Barnaby's Tower

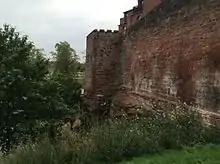
Barnaby's Tower, Chester England. A grade I listed building.

The tower probably dates from the 13th century, and it was damaged in 1644–46 during the Civil War. When the city walls were converted into a raised walkway between 1702 and 1708, the tower was converted to form a feature at this corner. It has been repaired on occasions since, and in 1879–80 was altered at the expense of one of the city councillors.